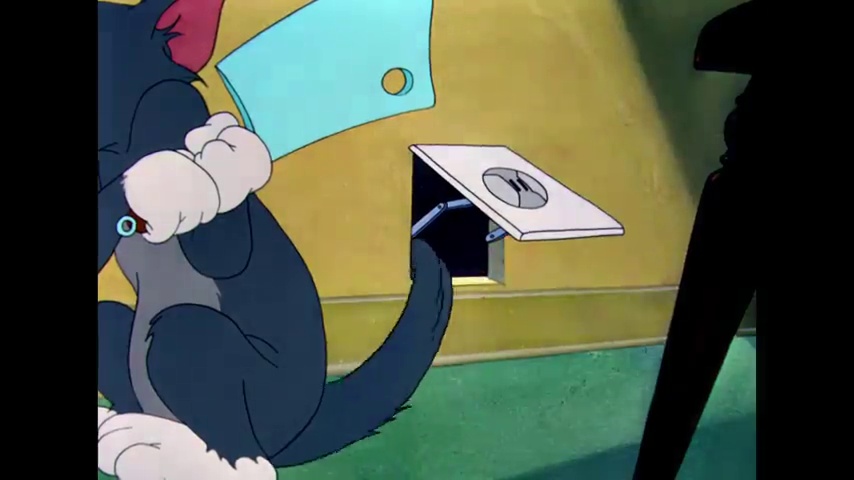
Portrait style: Cartoon Portrait